Liberal Jewish Movement of France

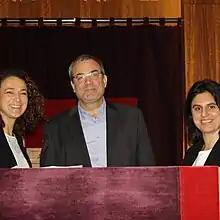
Rabbis Delphine Horvilleur, Yann Boissière, and Floriane Chinsky.

The MJLF was created in June 1977 by fifty families under the leadership of Rabbi Daniel Farhi, first President Roger Benarrosh, and Colette Kessler, head of education. Many rabbis have contributed to the development of MJLF, including Daniel Farhi (1977-2009) Stephen Berkowitz (1989–92;1995-1997; 2004-2013), Oren Postel, Pauline Bebe (1990-1995), Gabriel Farhi (1995-2007), and Célia Surget. Three rabbis currently provide the leadership for the movement: Floriane Chinsky, Yann Boissière, and Delphine Horvilleur.